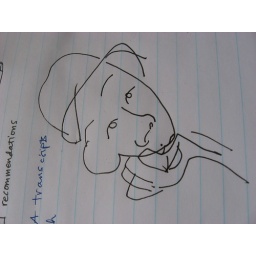
one of those blind drawings sketched without looking down at the paper. while looking in the mirror at myself wearing a hat.